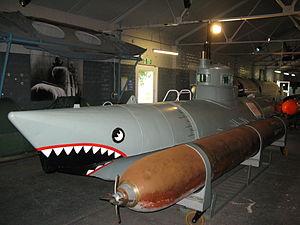
Cette liste des musées du Hampshire, Angleterre contient des musées qui sont définis dans ce contexte comme des institutions qui recueillent et soignent des objets d'intérêt culturel, artistique, scientifique ou historique. leurs collections ou expositions connexes disponibles pour la consultation publique. Sont également inclus les galeries d'art à but non lucratif et les galeries d'art universitaires. Les musées virtuels ne sont pas inclus.